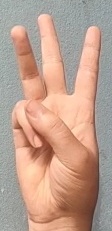
ASL sign: W